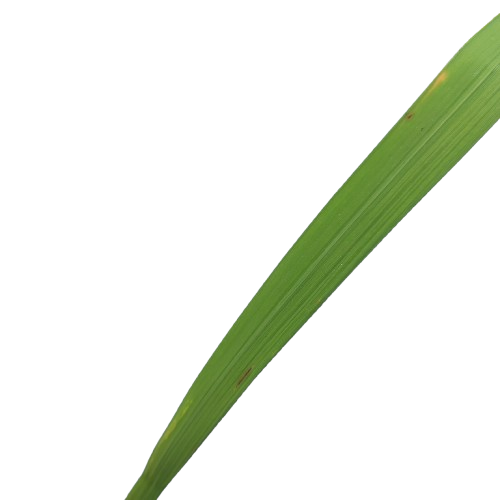
Label: Healthy